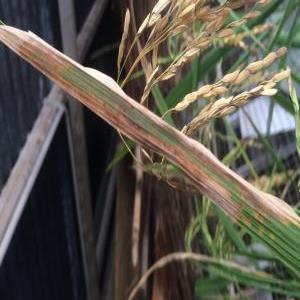
Disease: Bacterialblight